Mystic Marriage of Saint Catherine (Correggio, Naples)

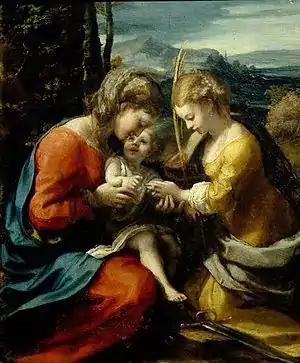

Mystic Marriage of Saint Catherine is a c.1520 oil on panel painting by Correggio, now in the National Museum of Capodimonte in Naples.